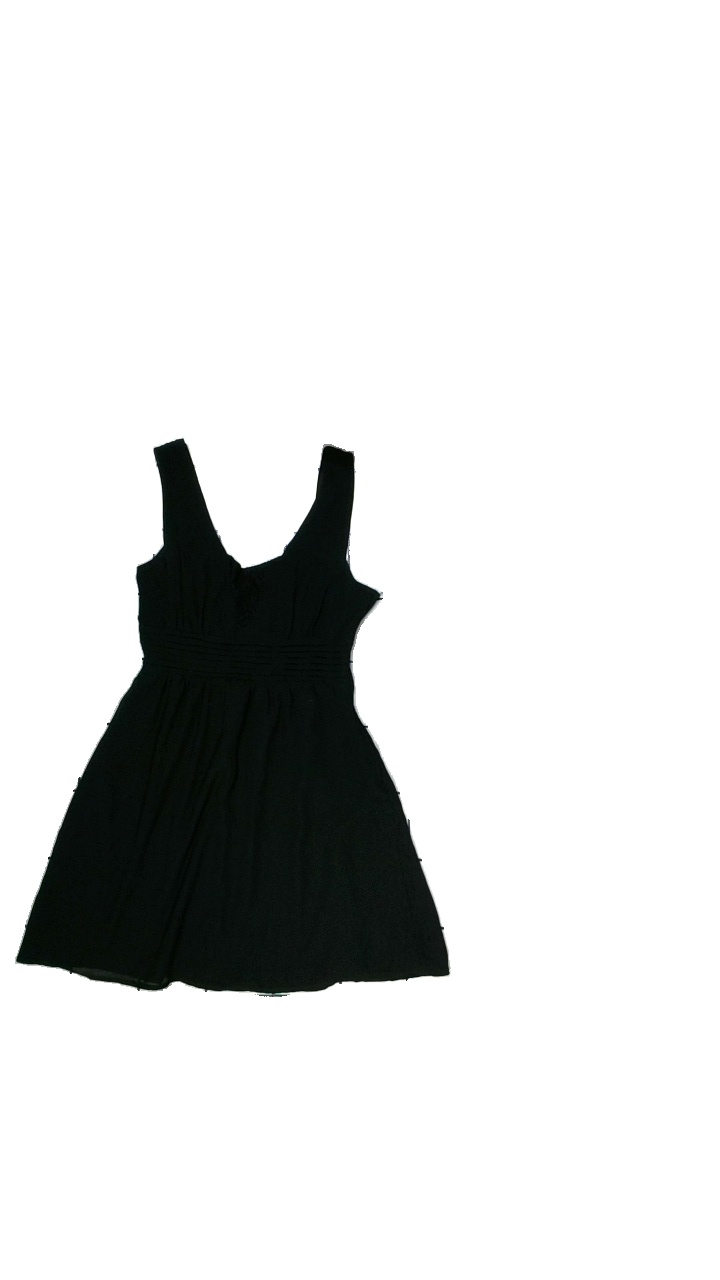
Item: Dress (Ladies)
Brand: Veromoda
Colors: Black
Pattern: Lace
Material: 95% polyester, 5% polyamide
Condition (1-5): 5
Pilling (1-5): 5
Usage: Reuse
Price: <50